Nobel Monument

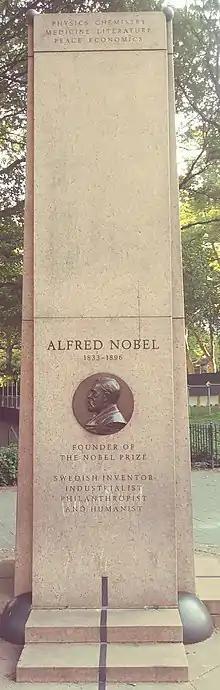
The north face honors Alfred Nobel

The Nobel Monument is an obelisk in honor of U.S. Nobel laureates, located just northwest of the American Museum of Natural History in Theodore Roosevelt Park on the Upper West Side of Manhattan, New York City. The names of U.S. laureates of the Nobel Prize are engraved on its western, southern, and eastern sides, and the name and image of Alfred Nobel on the north side. It is the only monument in a New York City park which bears the names of living people.